Ferdinand Karl, Archduke of Austria-Este

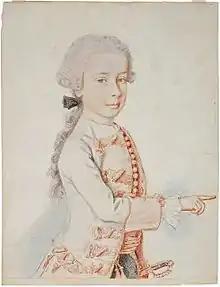

Ferdinand Karl was born on 1 June 1754 at the Schönbrunn Palace in Vienna as the fourth son and fourteenth child of the Holy Roman Emperor Franz I and his wife, Maria Theresa of Austria.